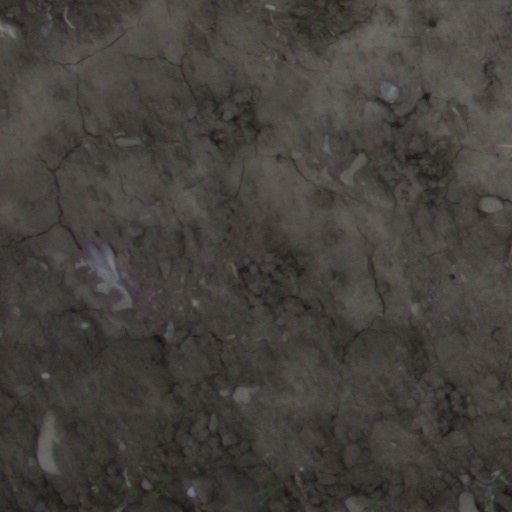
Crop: wheat